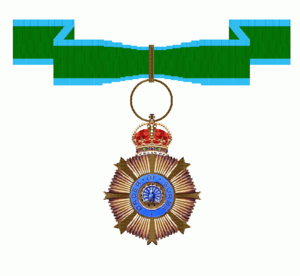
L’ordre de Burma est un ordre militaire de la Birmanie britannique, institué en 1940 et abandonné en 1948, avec l'indépendance de la Birmanie et la création d'un système honorifique distinct. Il fut alors remplacé par l'ordre birman Pyidaungsu Sithu Thingaha